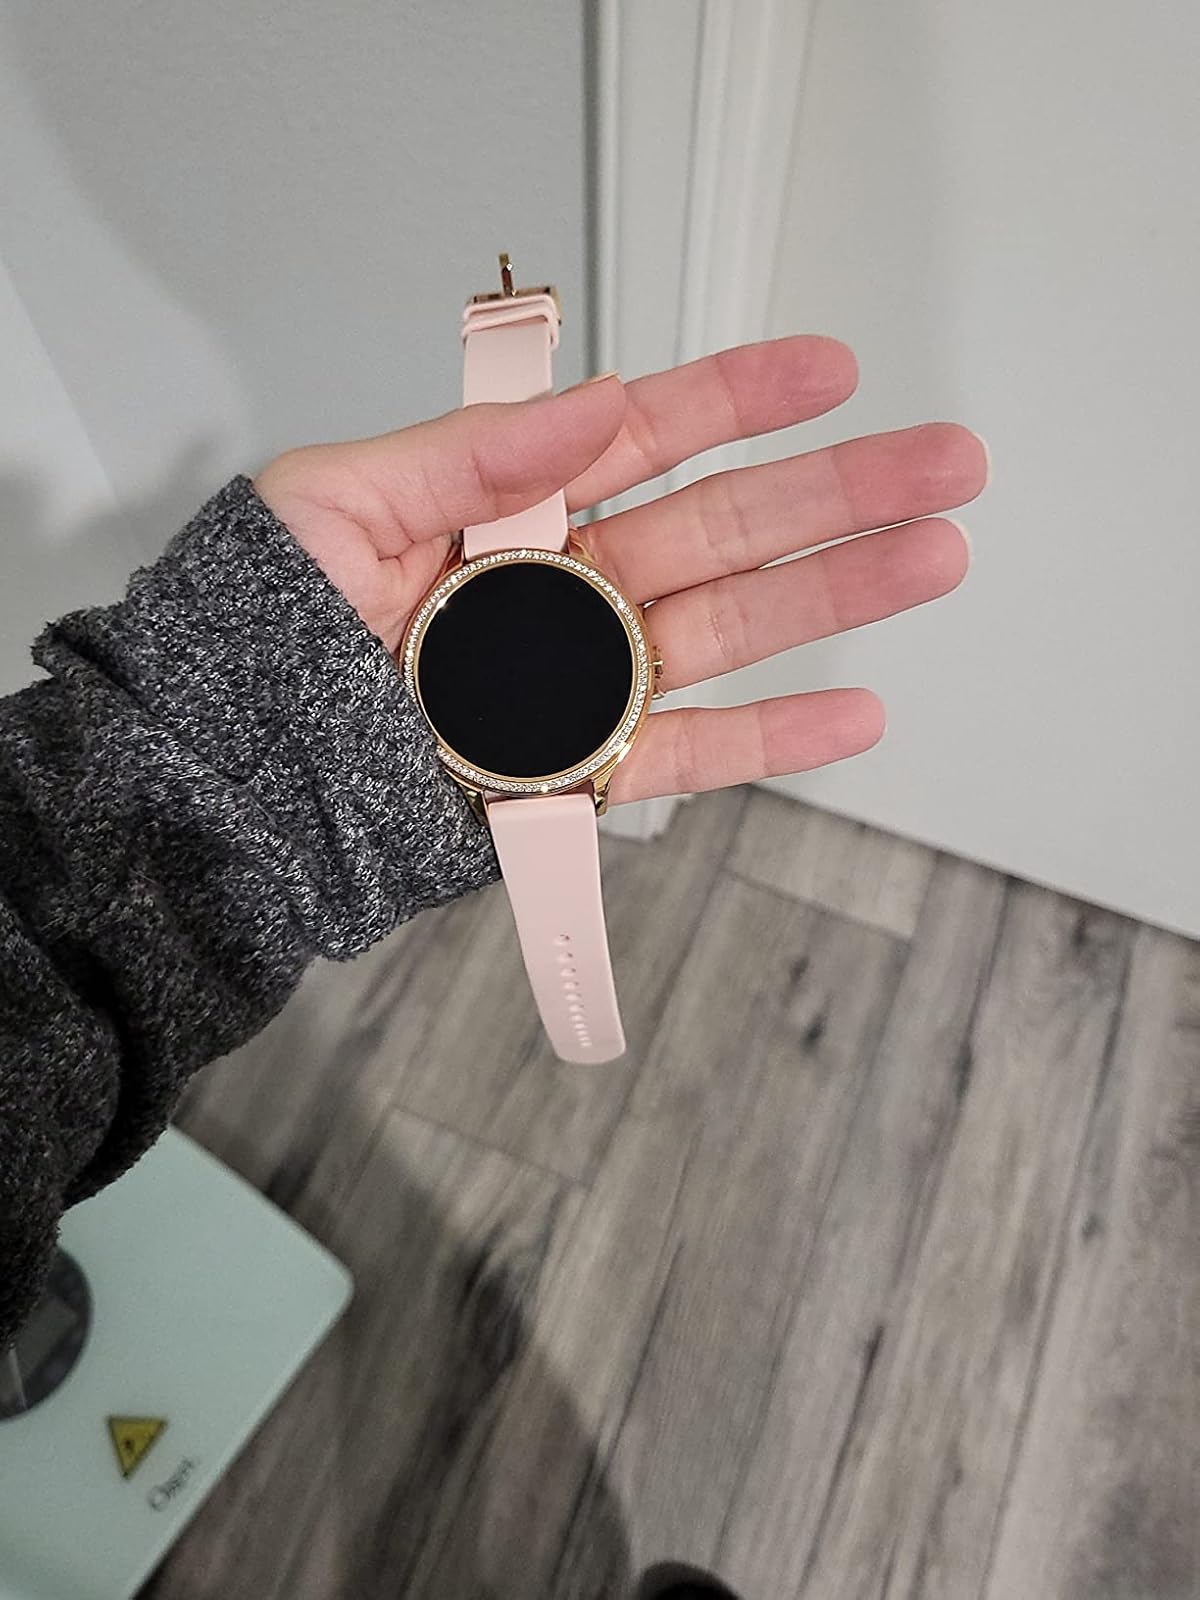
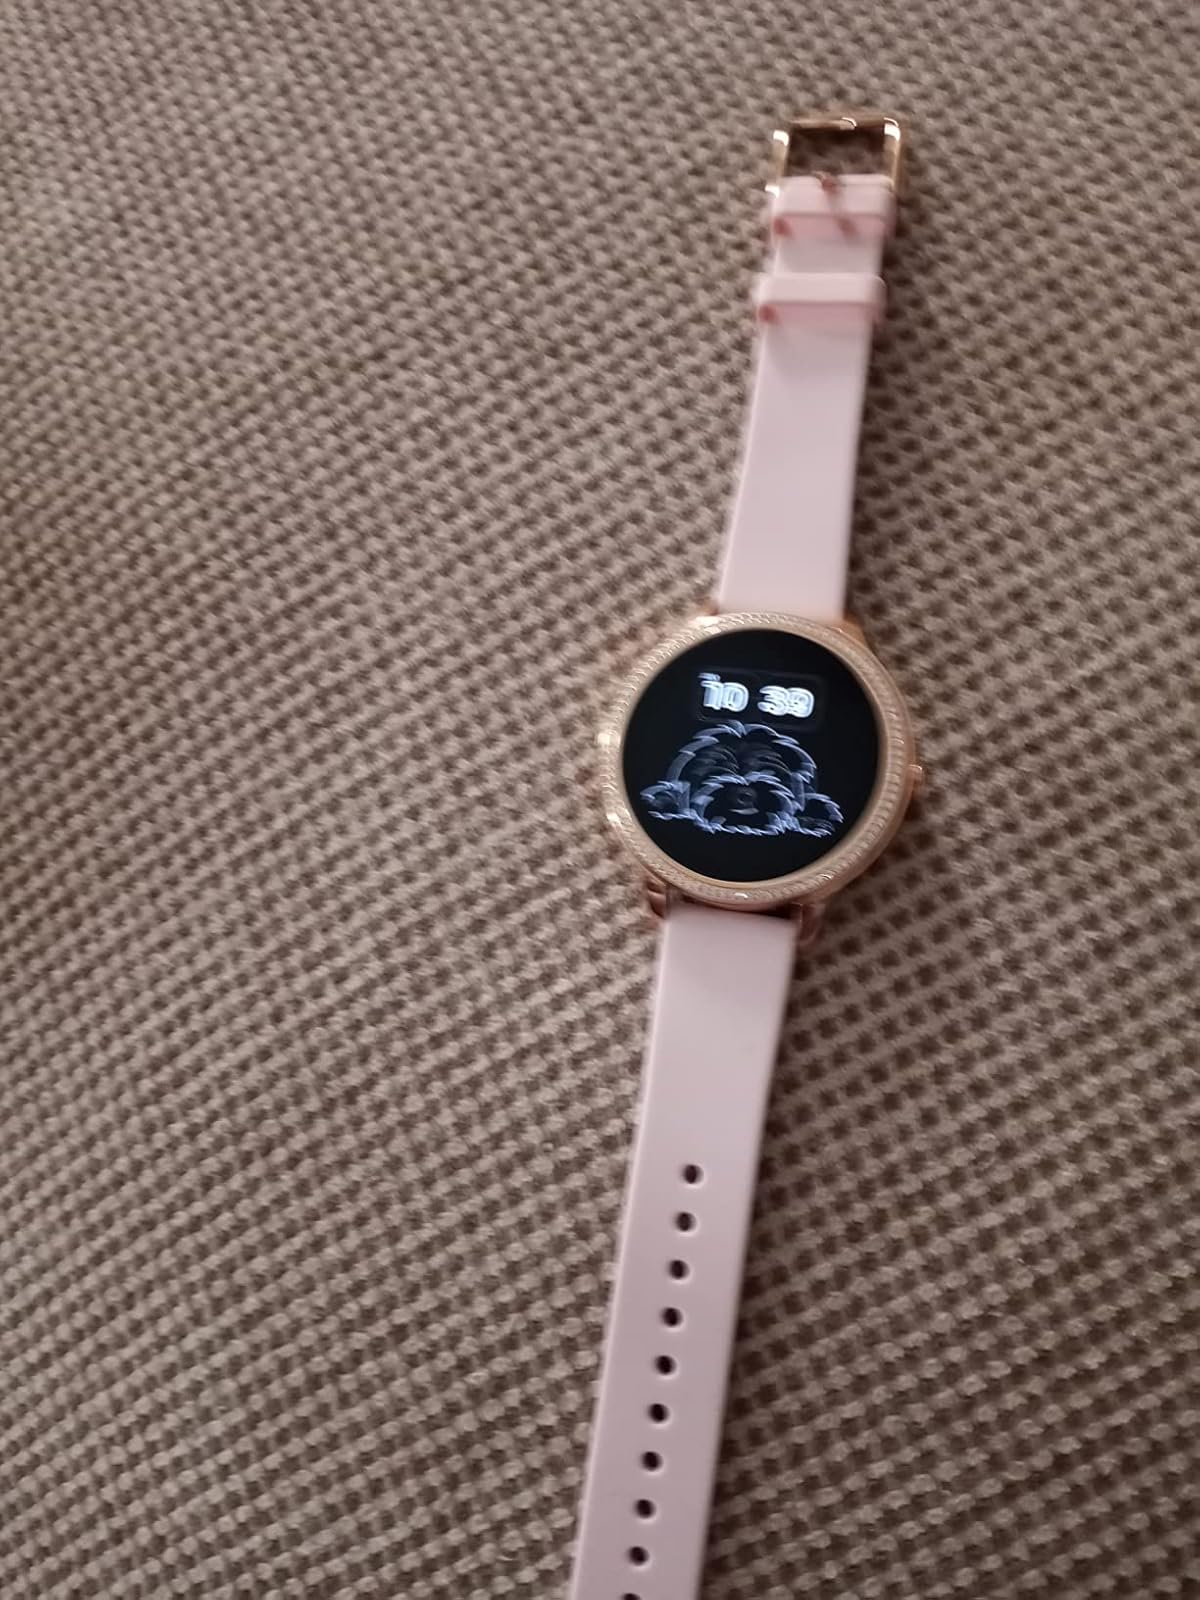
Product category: smartwatch
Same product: yes